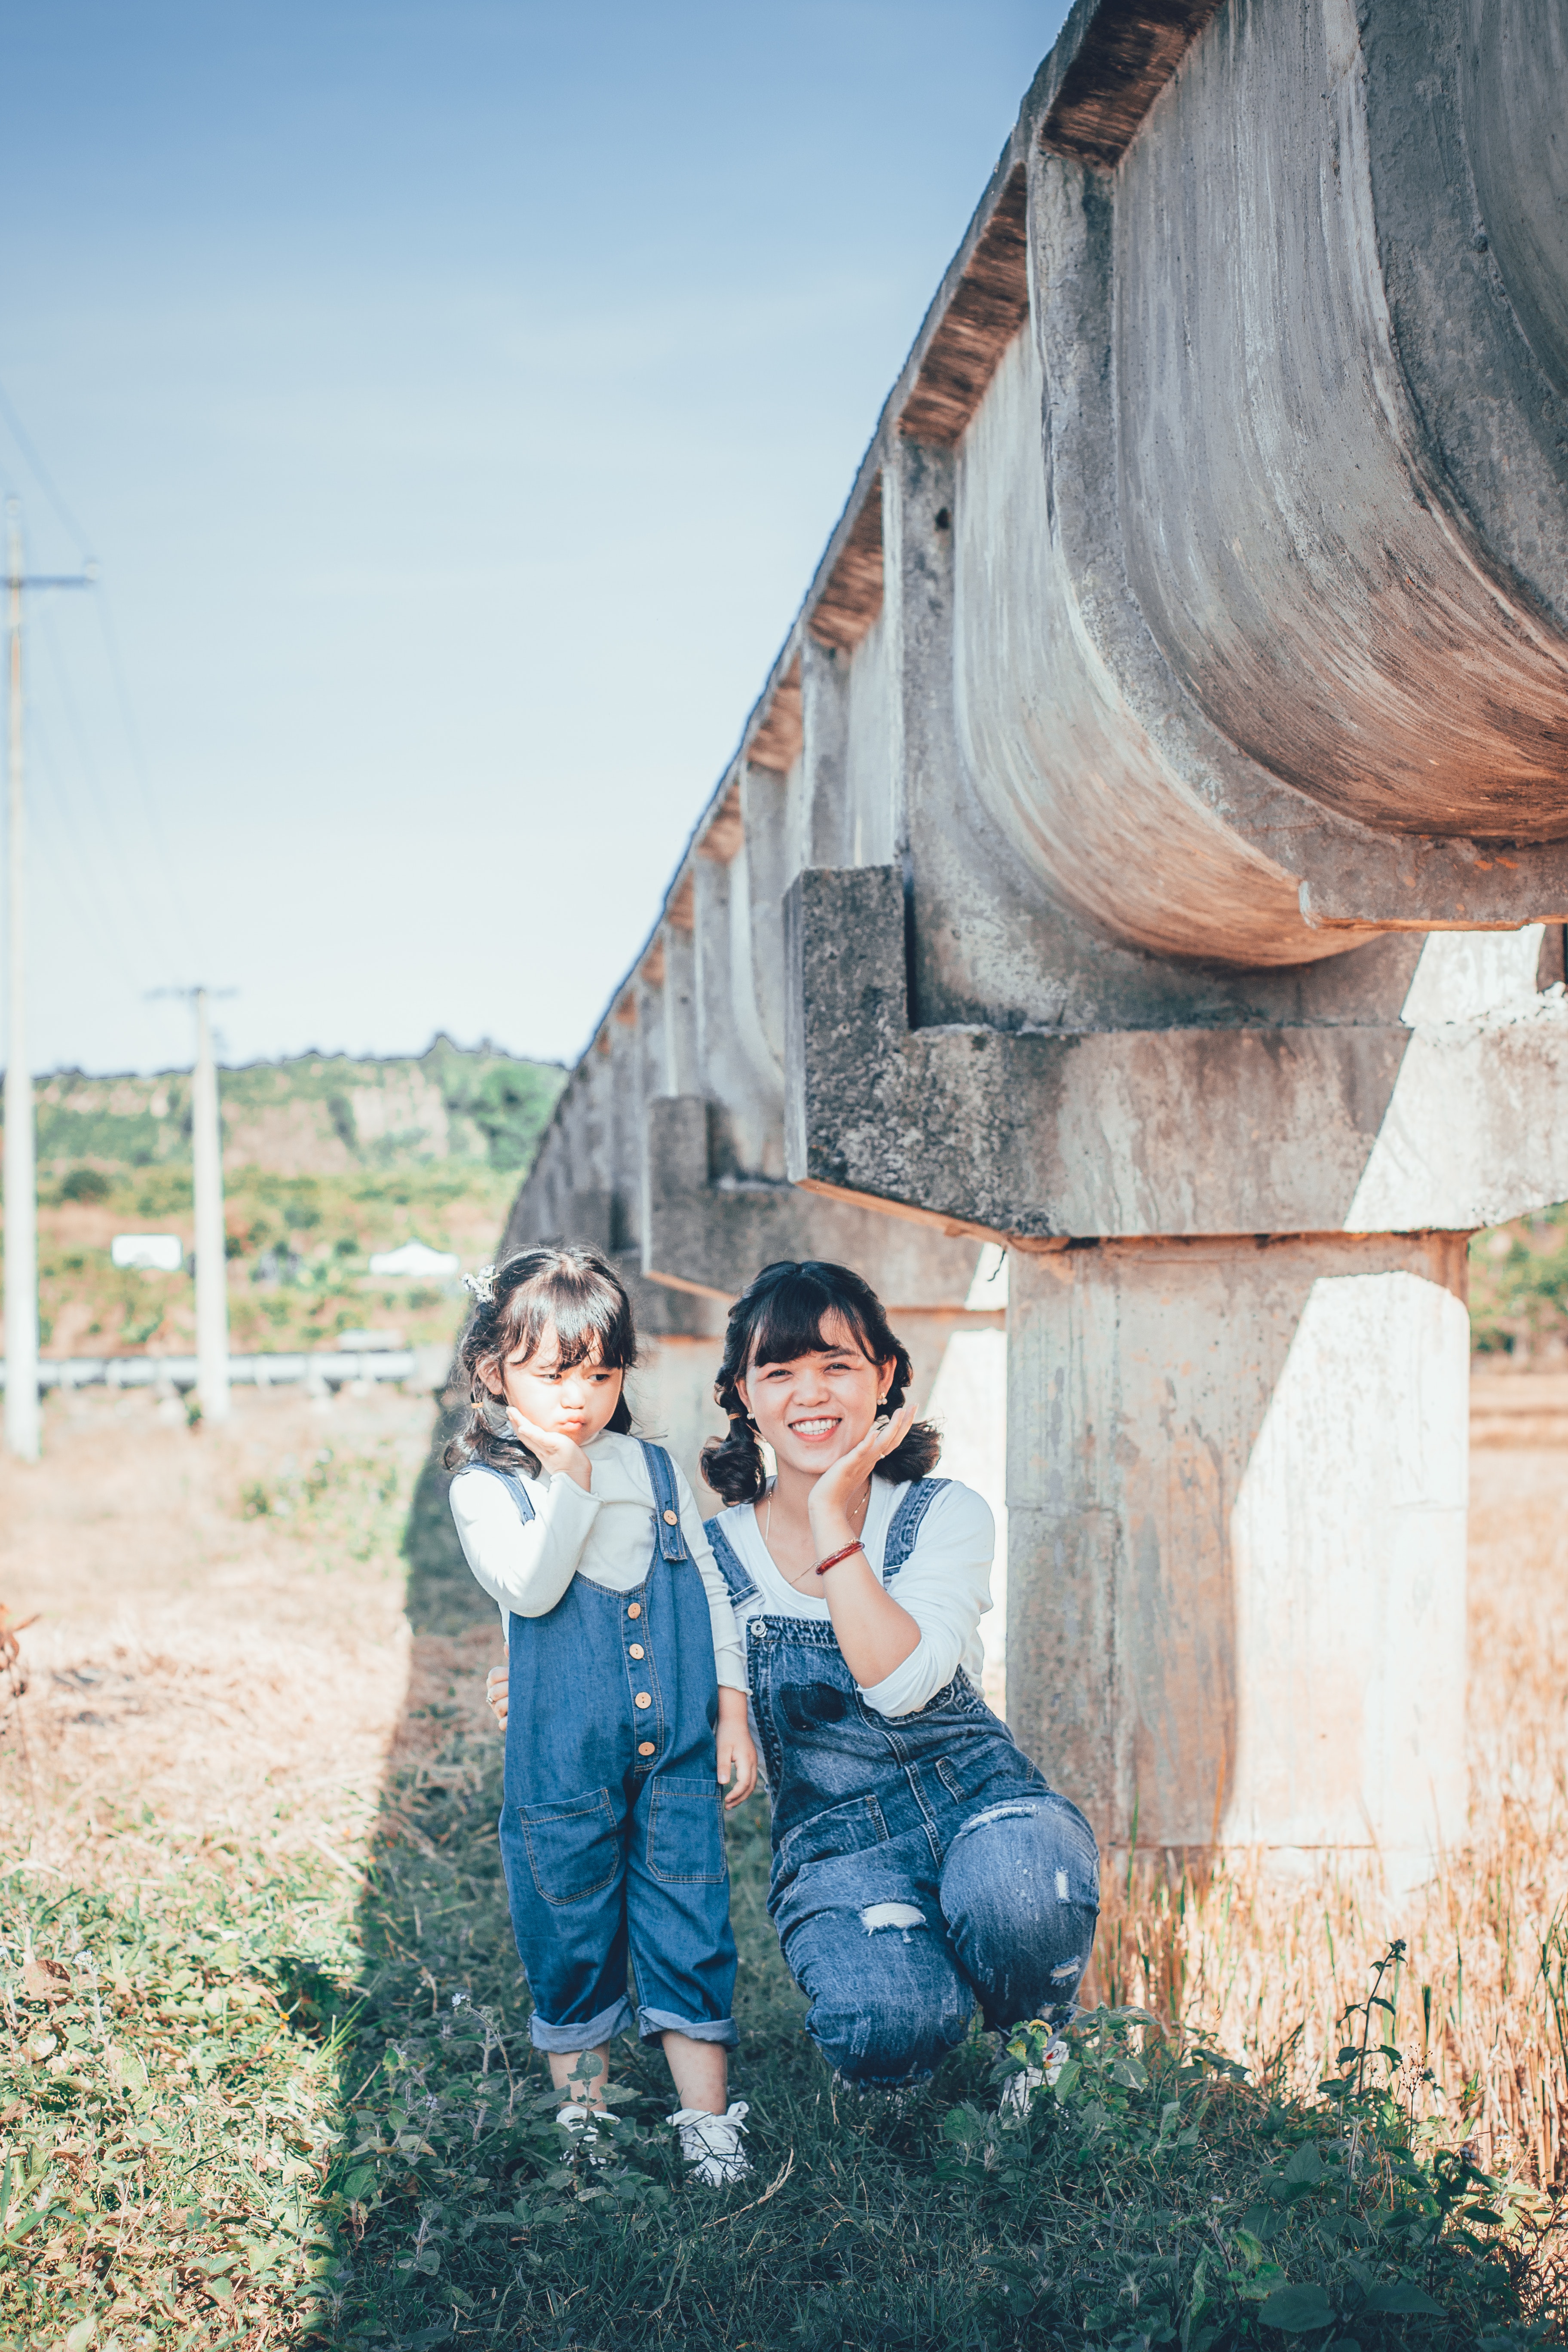
photograph, people, beauty, child, snapshot, photography, tree, eye, smile, architecture, sitting, vacation, photo shoot, plant, happy, tourism, leisure, family, portrait photography